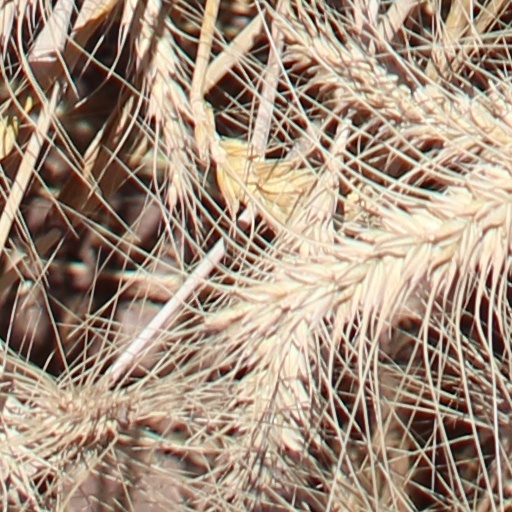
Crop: wheat